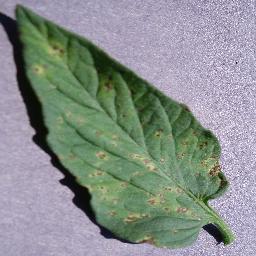
Label: Tomato___Septoria_leaf_spot